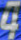
Number: 4